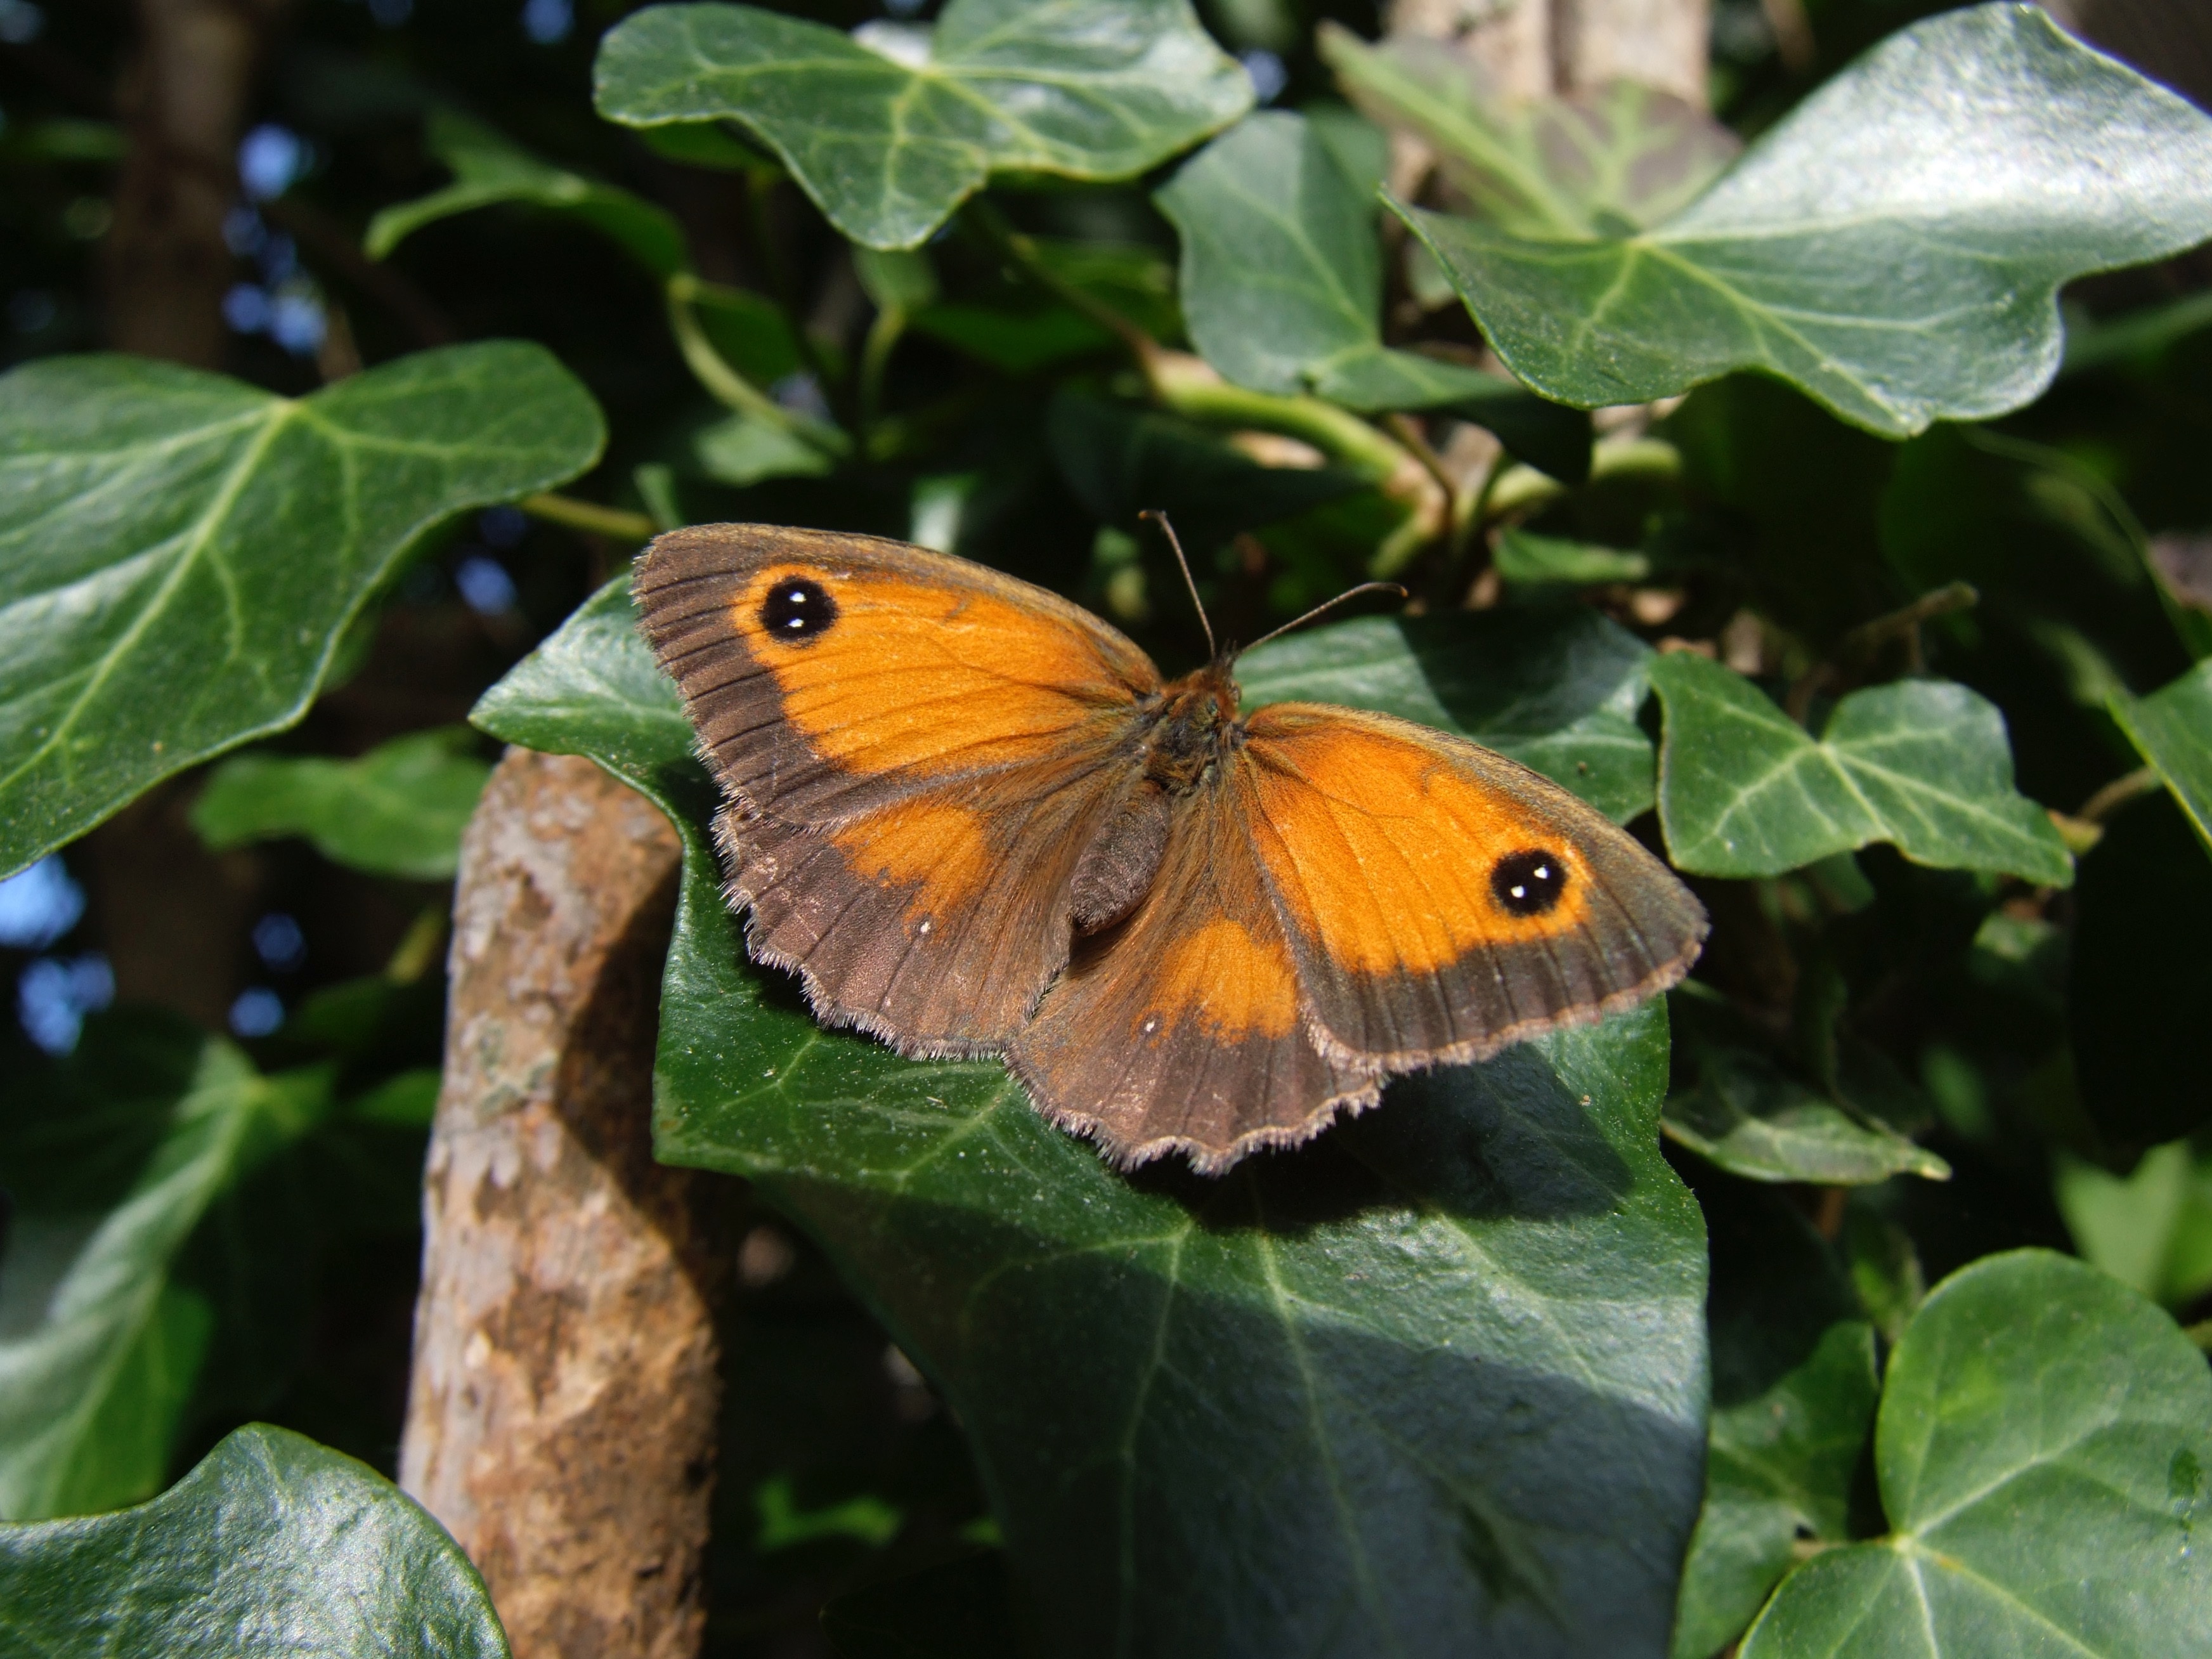
nature, leaf, flower, summer, wildlife, wild, orange, green, insect, brown, botany, butterfly, flora, season, fauna, invertebrate, uk, england, wings, tropics, sussex, macro photography, arthropod, pollinator, moths and butterflies